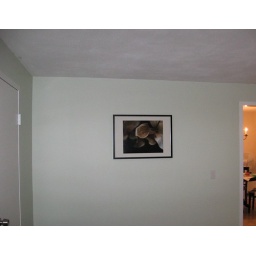
Somehow the whenever I took the picture my green walls got washed out. It looks better in person.